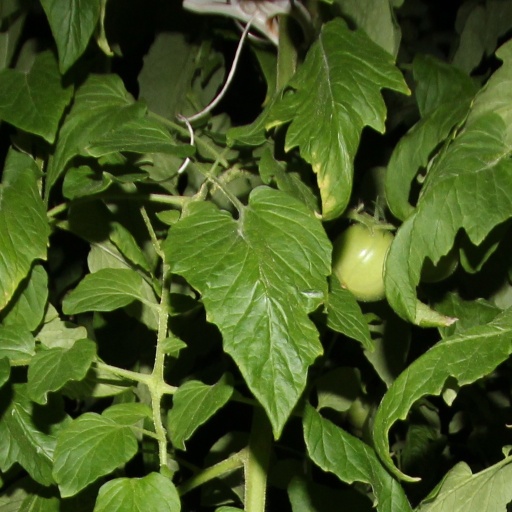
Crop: tomato